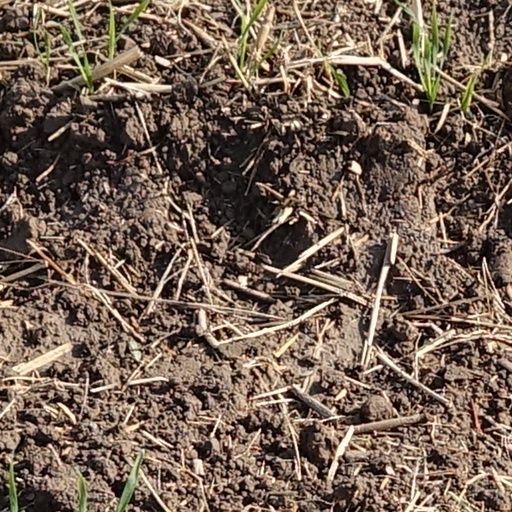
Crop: wheat